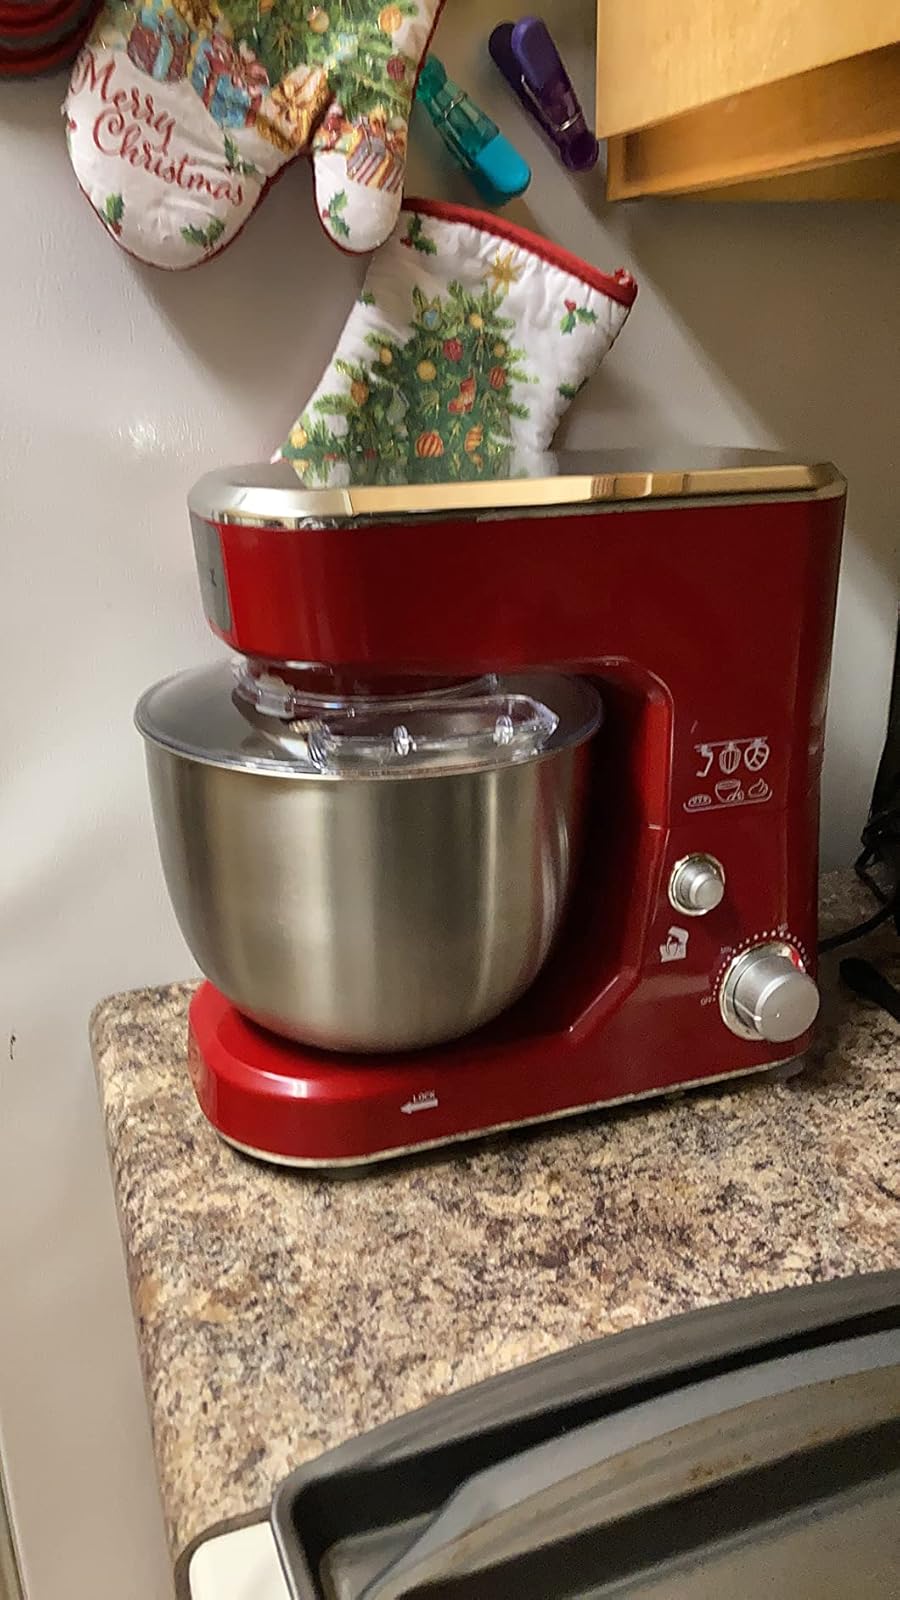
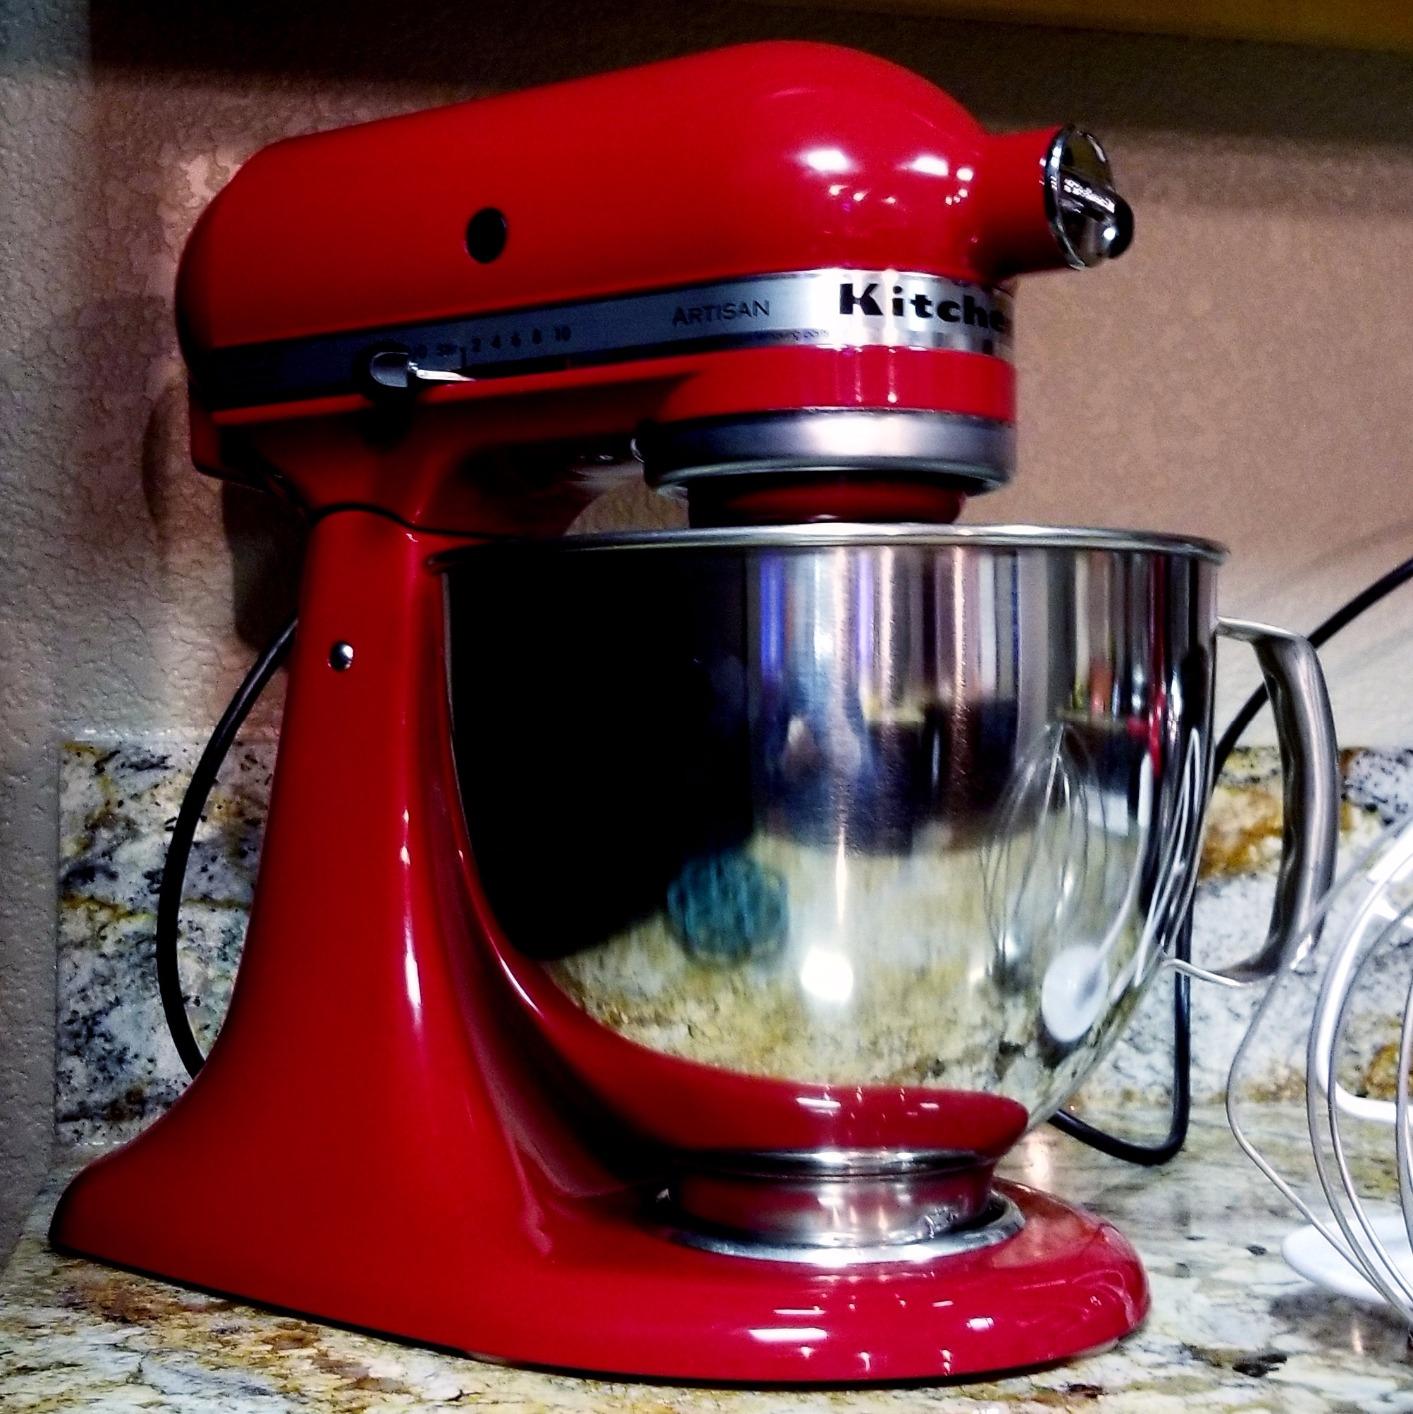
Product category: items_mixer
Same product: no